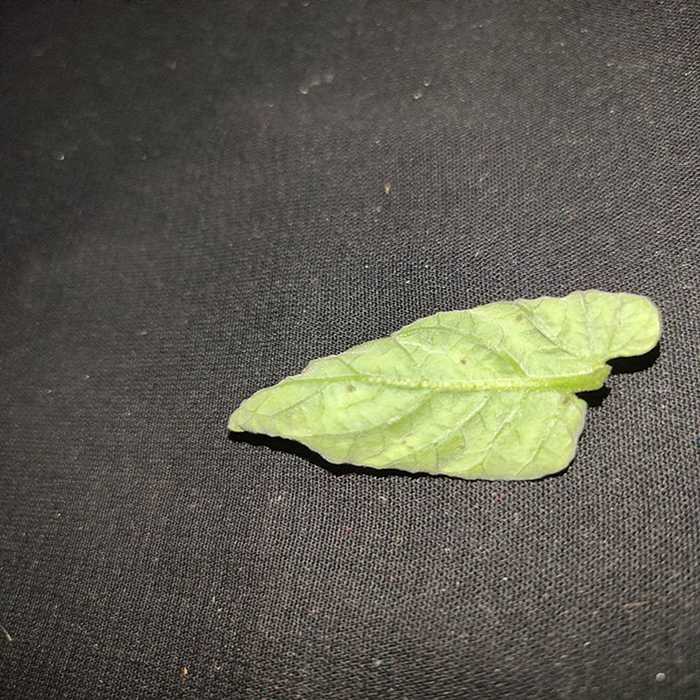
Plant: Tomato
Label: Tomato leaf curl virus